Oldsmobile Six

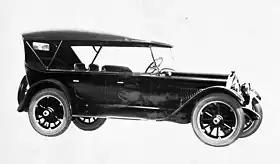
1914 Oldsmobile Model 54

The Oldsmobile Six, also known as the Model 53, 54 and 55 (1913-1915) then a brief cancellation until it reappeared as the Model 37, 37A and 37B (1917-1921) was a top level sedan along with the Oldsmobile Series 40 junior vehicle produced by GM's Oldsmobile Division and was manufactured at Lansing Car Assembly in Lansing, Michigan. It replaced the Series 28 also known as the "Oldsmobile Autocrat" and was replaced by the Oldsmobile Model 30 in 1927, and shared wheelbases with the Buick Six. It continued to use the T-head engine for two years. The various bodystyles were supplied by Fisher Body of Detroit, MI. It competed with the Chevrolet Series C Classic Six as Chevrolet was an independent company before becoming a division in 1917. Oldsmobile also shared technology with GMC for commercial and industrial products.